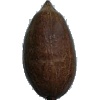
Label: Nut Pecan 1